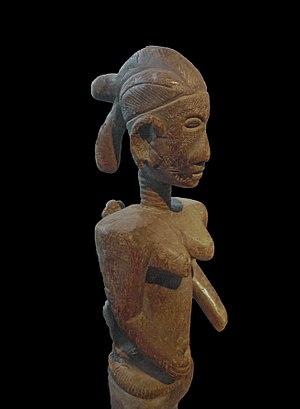
Goemai
Les Goemai sont une population d'Afrique de l'Ouest vivant au Nigeria dans l'État du Plateau où ils sont étroitement liés aux Jukun, leurs voisins au sud, et aux Angas, ceux du nord.